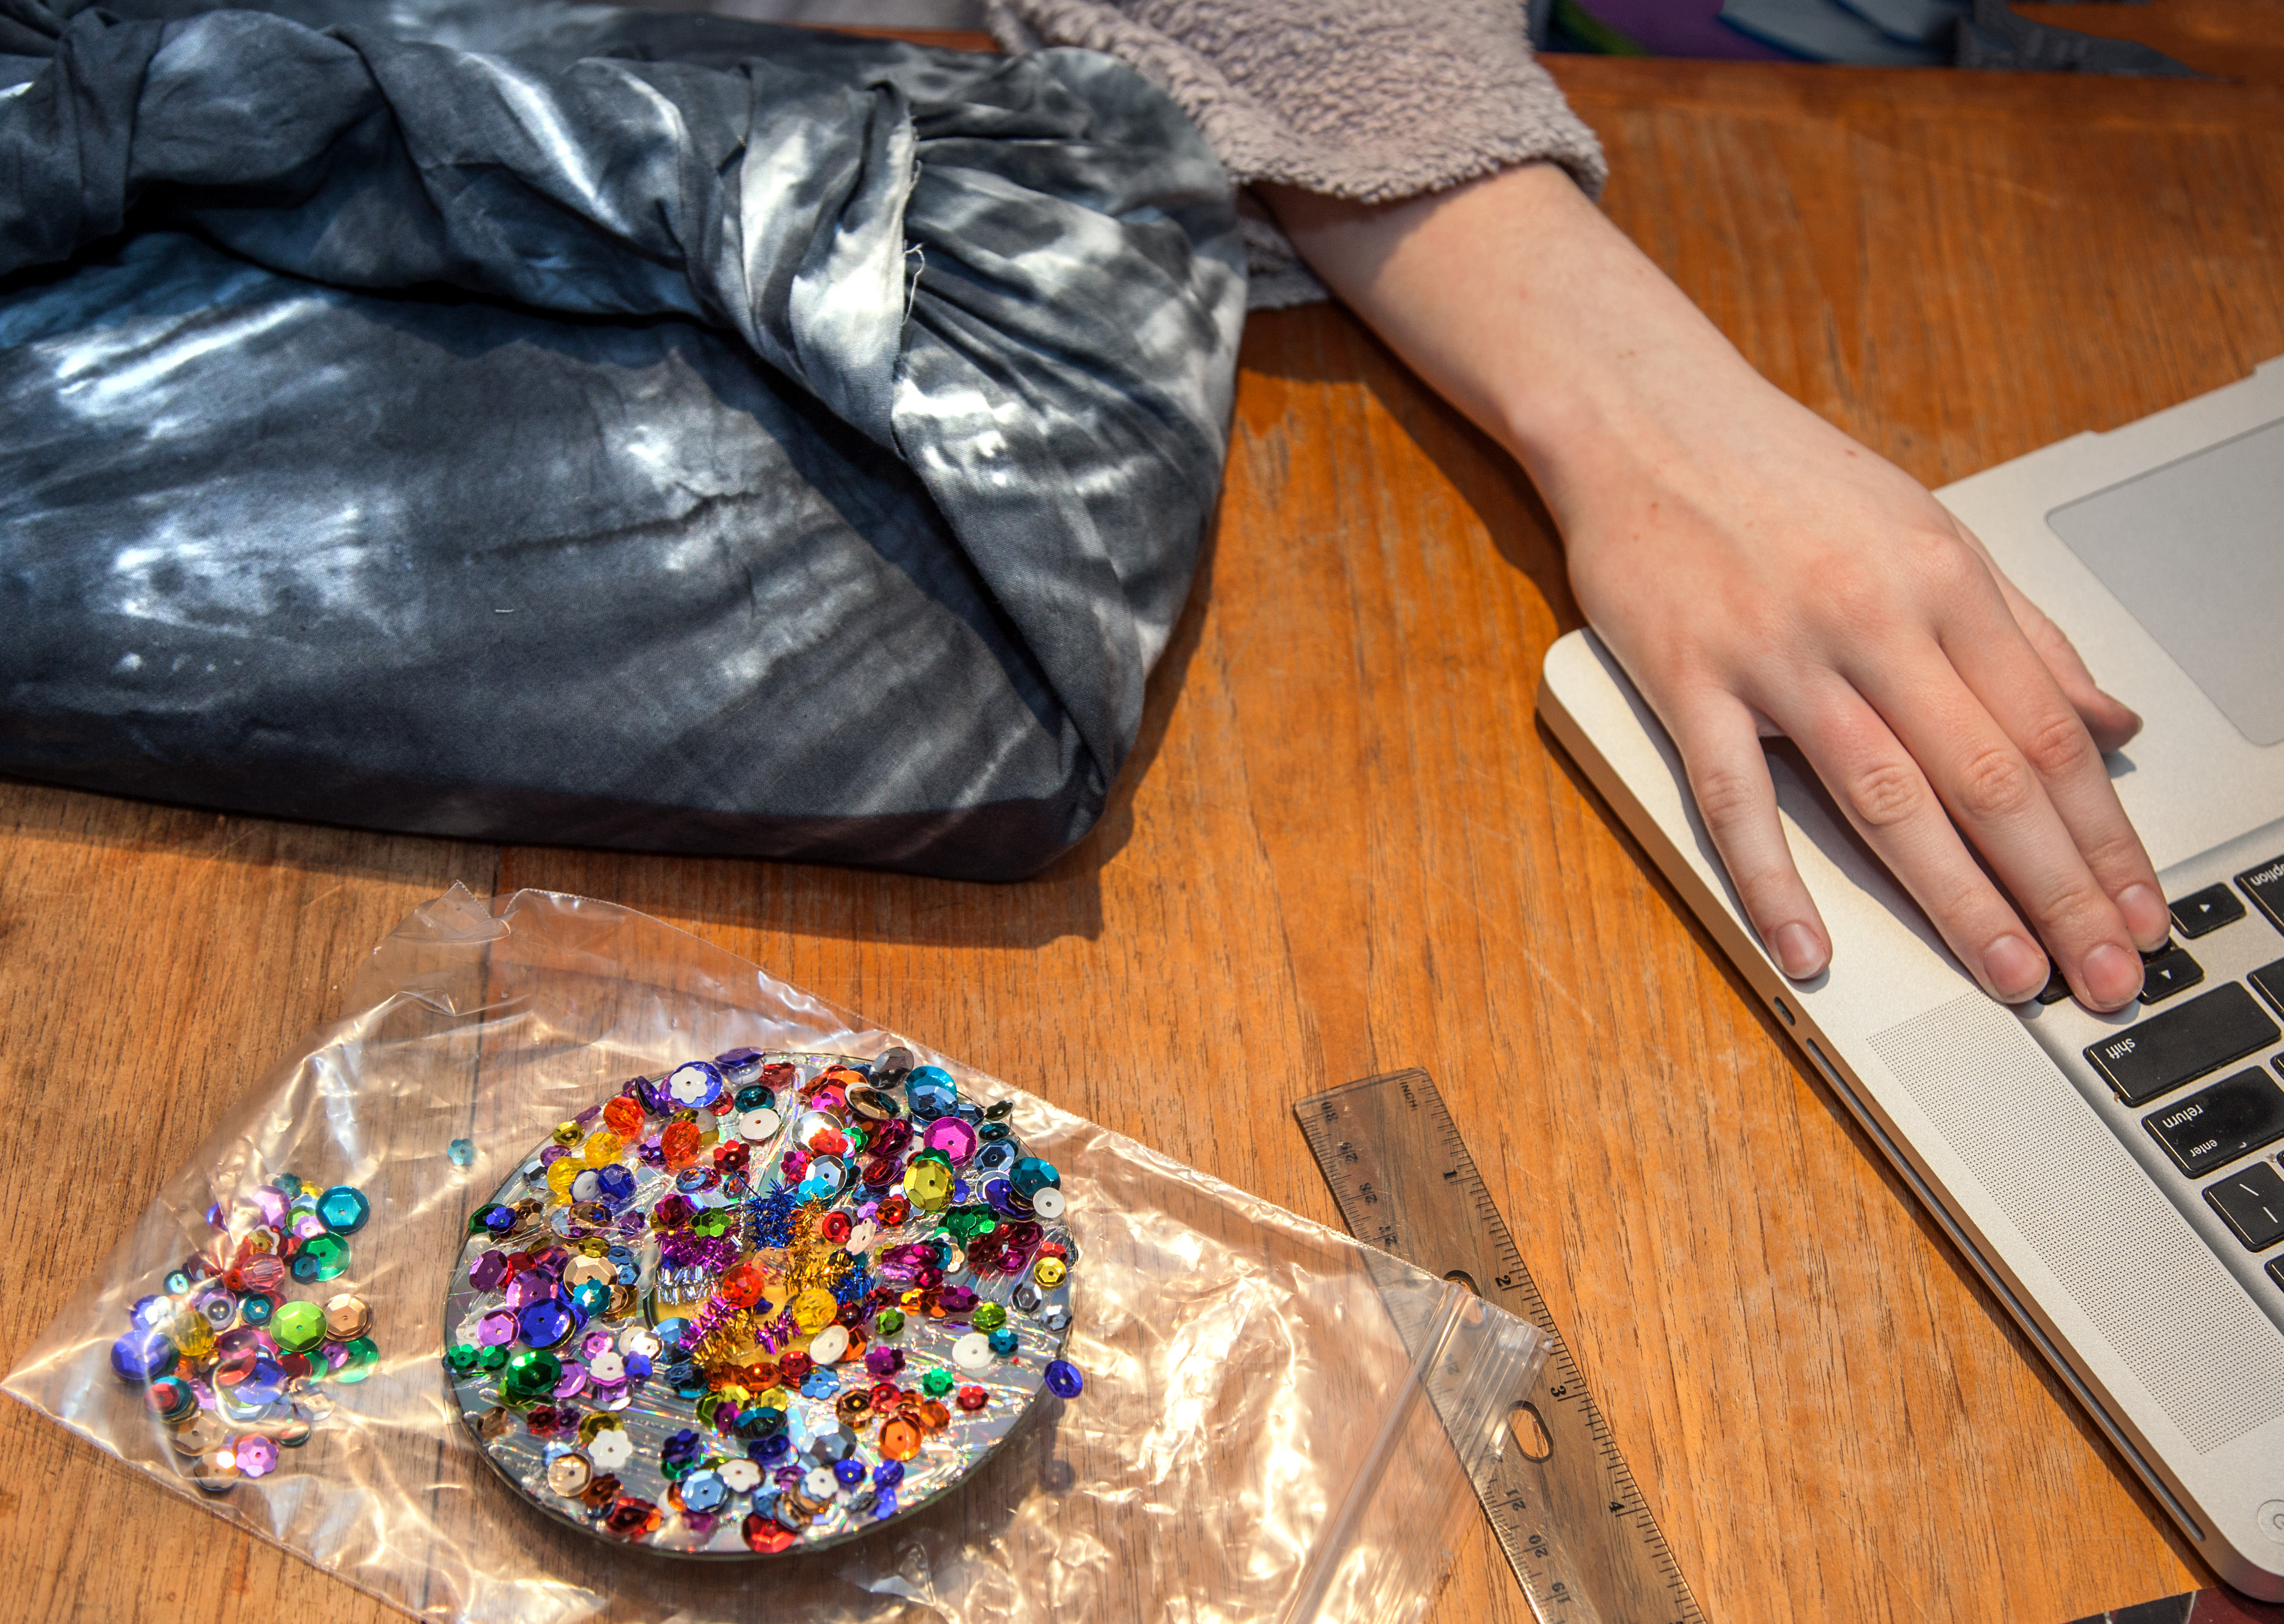
hand, food, color, art, design, 3652014, 365the2014edition